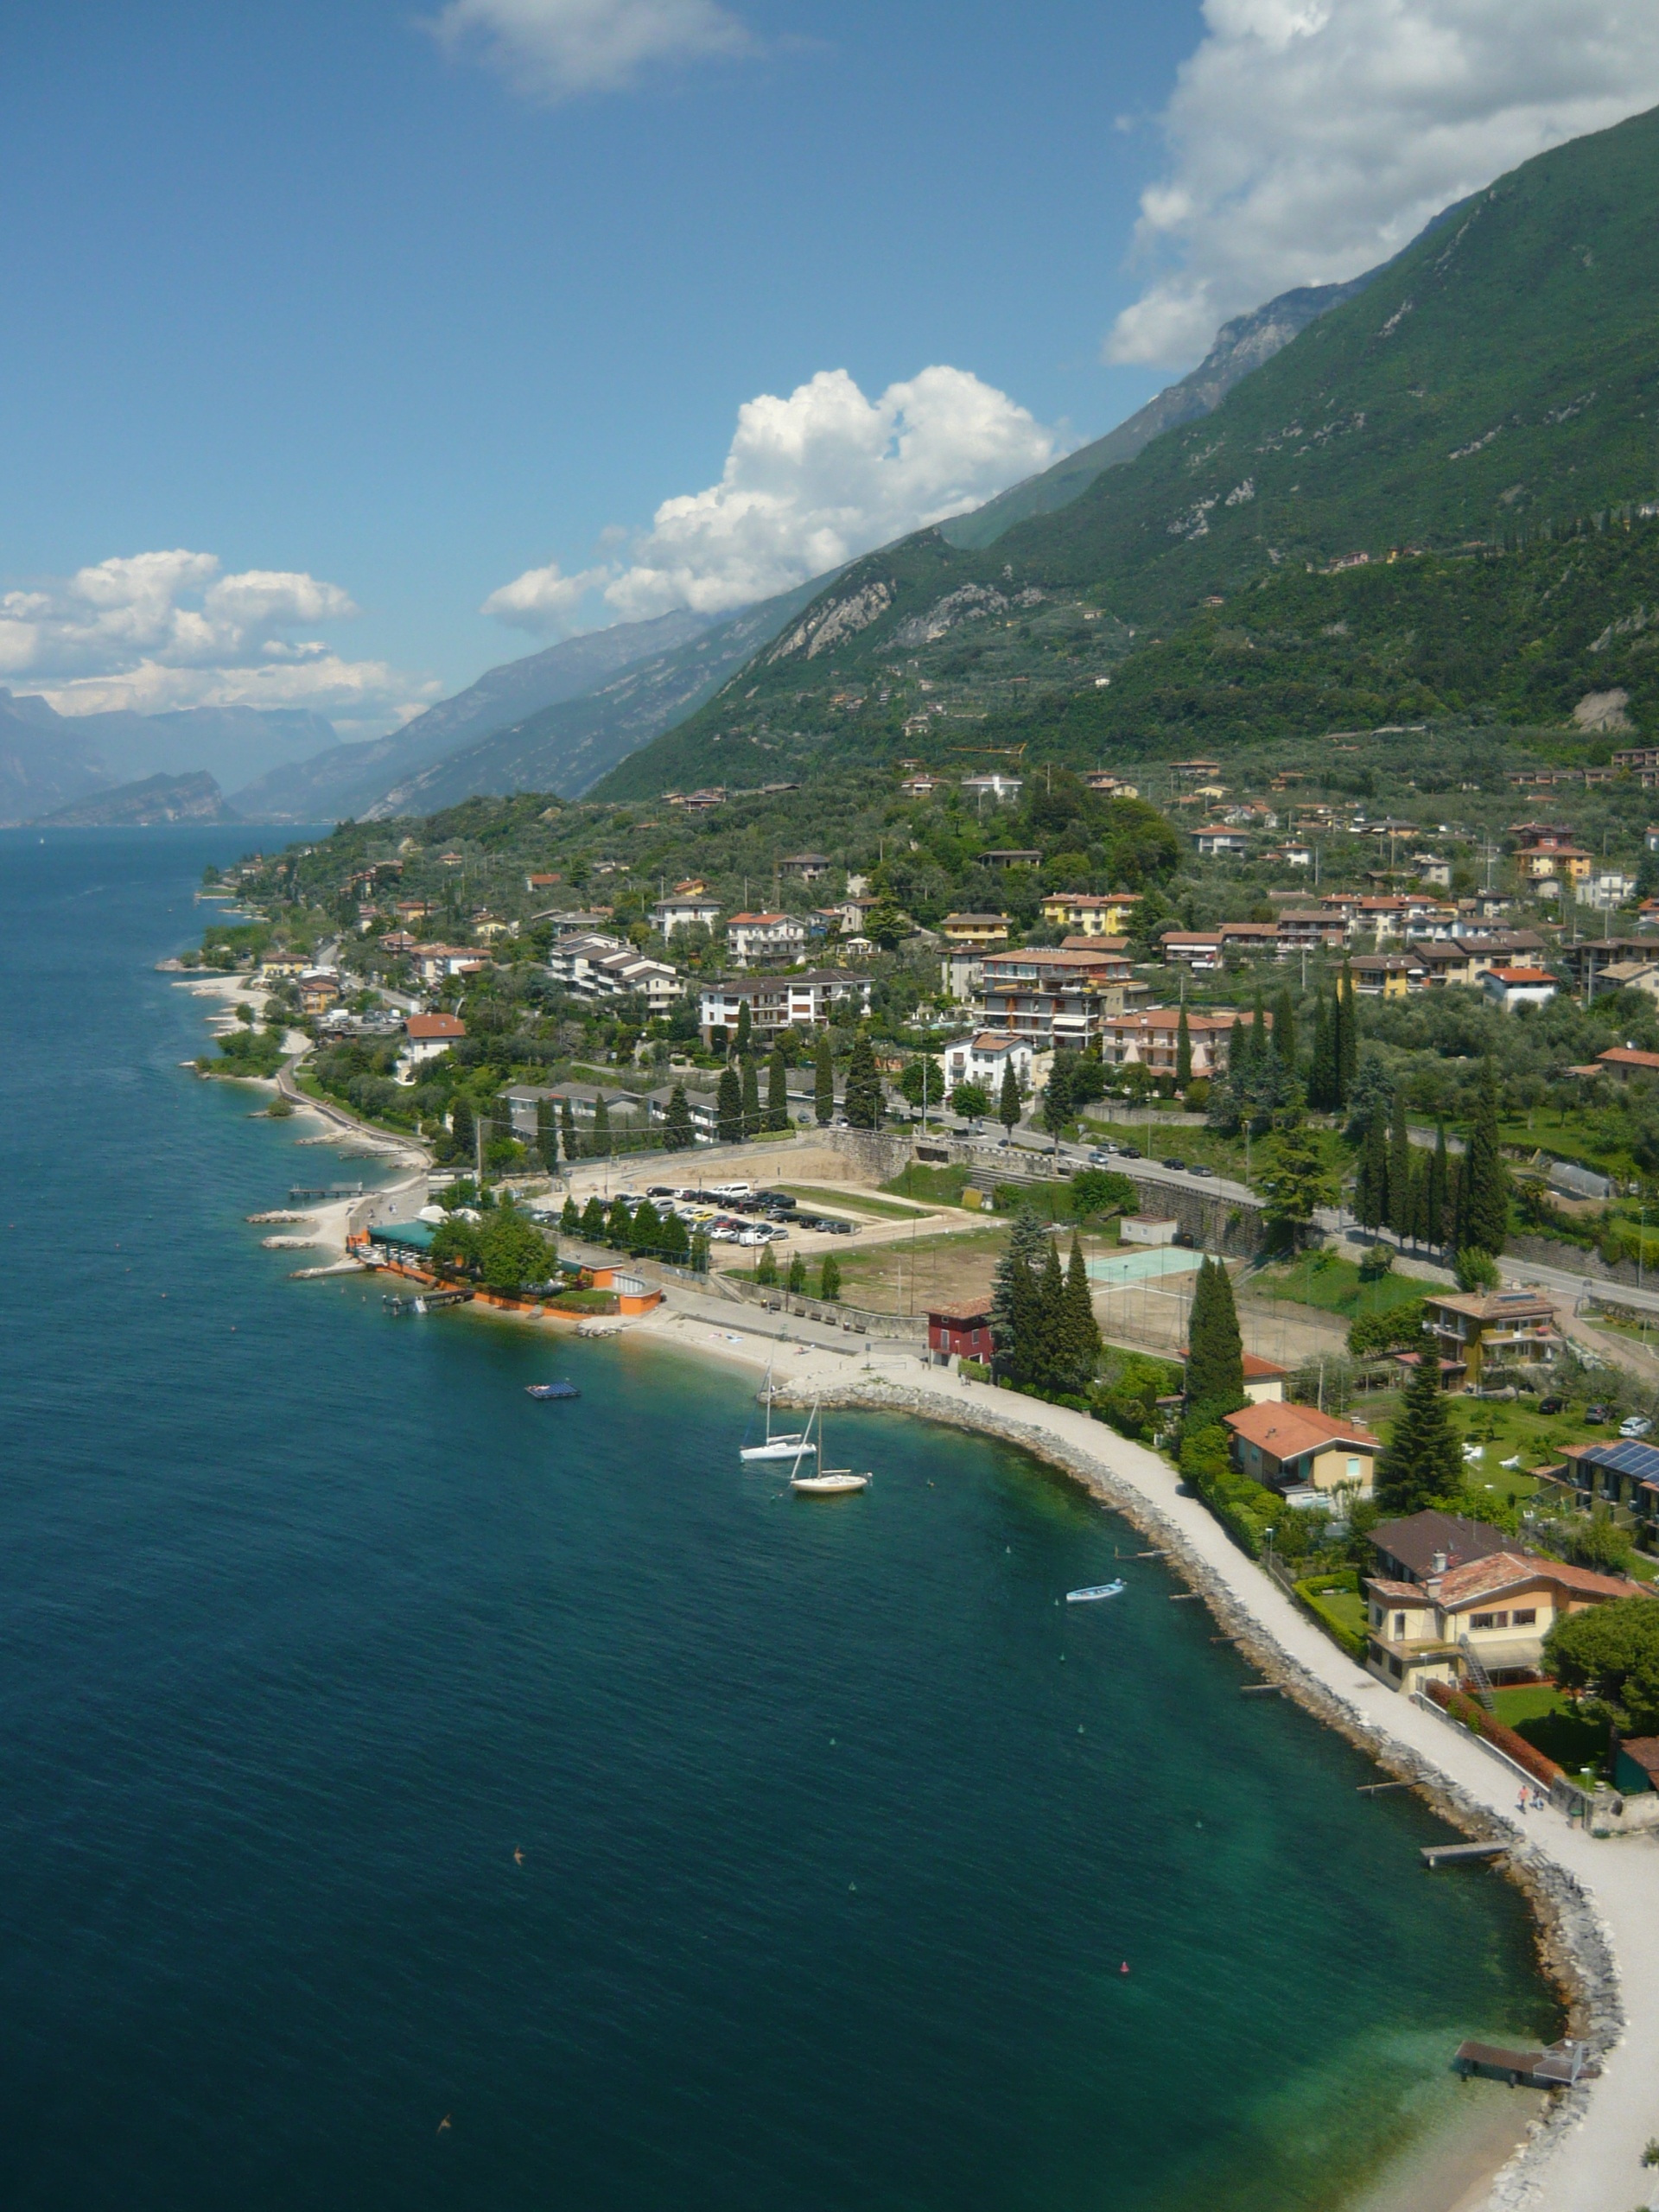
landscape, sea, coast, mountain, town, mountain range, vacation, bay, italy, fjord, body of water, italian, cape, landform, aerial photography, lake garda, geographical feature